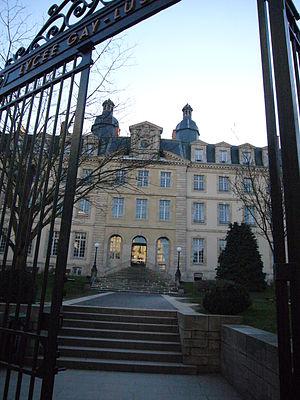
François Solier, né en 1558 à Brive, en Corrèze, et mort en 1638 à Saint-Macaire, en Gironde, est un Père jésuite, principal du Collège de Limoges en 1598, auteur d’ouvrages traitant de questions religieuses, ainsi que de livres à caractère historique.
Le lycée Gay-Lussac de Limoges est un lycée d’enseignement général, situé dans le centre-ville de Limoges, entre le boulevard Georges Périn, la place Wilson, la rue du Collège et la place Saint Pierre.
Joseph Brousseau est un architecte français probablement né à Solignac en Haute-Vienne vers 1733 et mort à Sées dans l'Orne le 5 février 1797.
Félix-Frédéric Hébert, né le 14 janvier 1832 à Cherbourg, mort le 14 octobre 1918 à Vannes, normalien, agrégé, docteur ès sciences, est un professeur de physique de lycée français, célèbre pour avoir inspiré le personnage du Père Ubu.
Jean-Baptiste Vitrac, né en 1739 à Limoges et mort en 1805 dans cette même ville, est un prêtre, professeur au Collège Royal de Limoges dans les années 1760-1780, auteur de biographies de personnalités limousines, auteur d’ouvrages pédagogiques.
Guy Roux est un joueur puis entraîneur de football français, né le 18 octobre 1938 à Colmar.